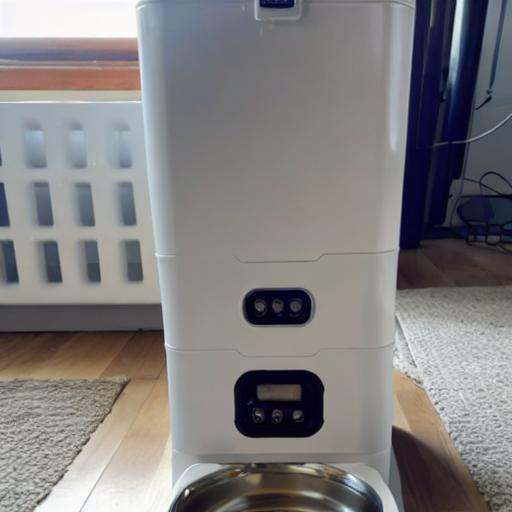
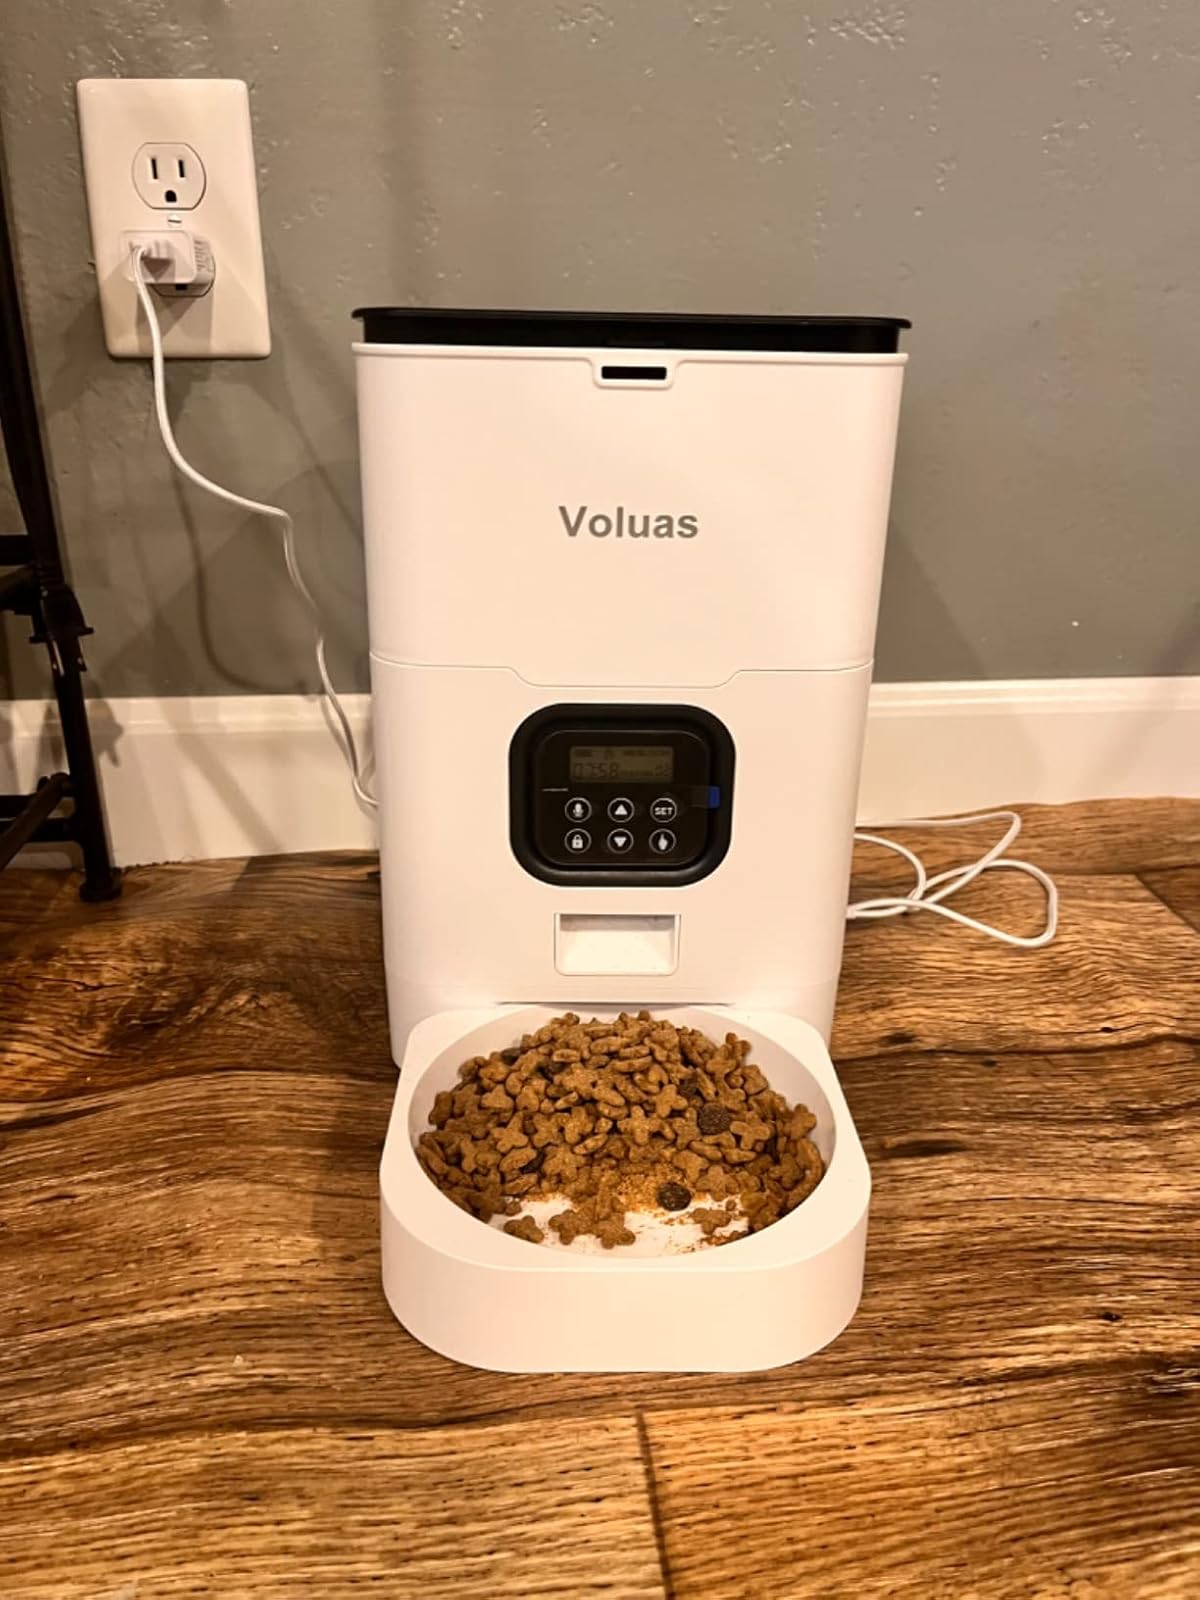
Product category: items_feeder
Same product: no